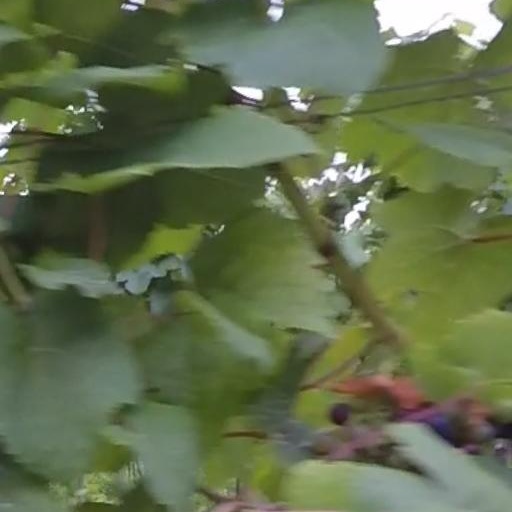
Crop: grape